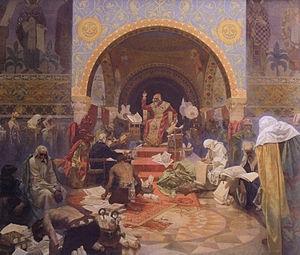
L'hérésie trilingue est l'affirmation selon laquelle il n'est permis de louer Dieu qu'en hébreu, grec et latin.